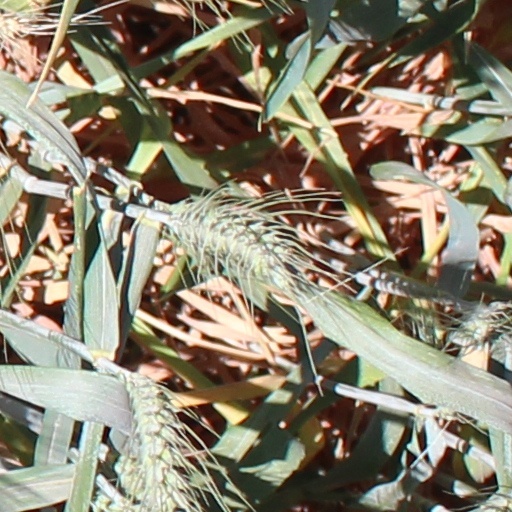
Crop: wheat